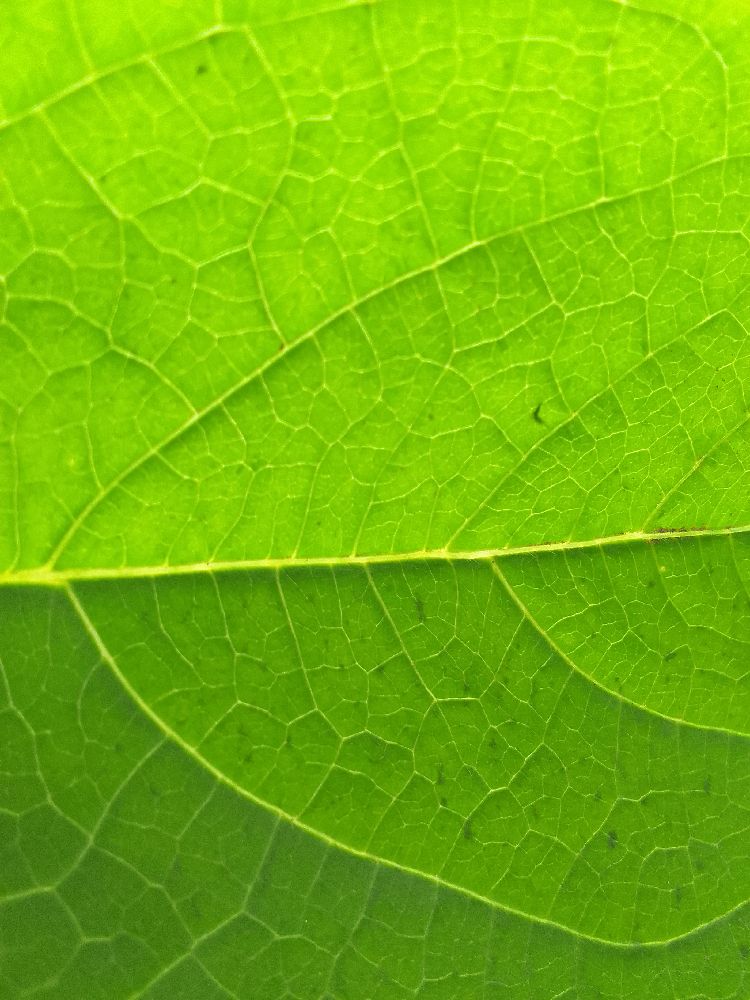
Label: healthy